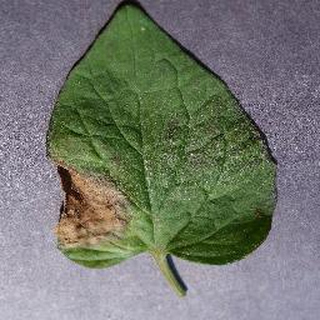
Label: tomato_late_blight